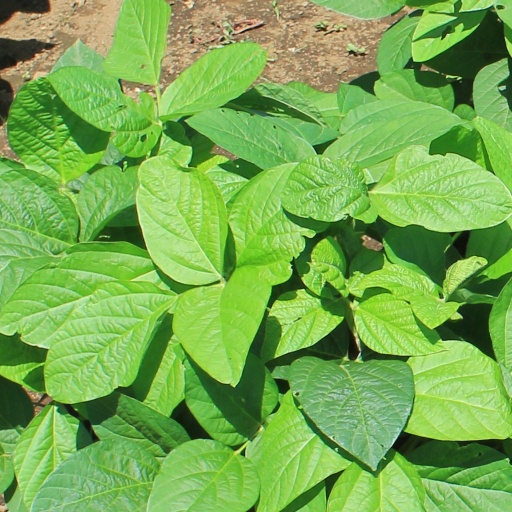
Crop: soybean